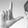
ASL letter: L